Modern United States Navy carrier air operations

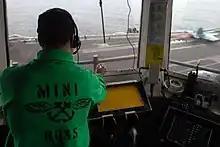
Alongside the air boss, the miniboss oversees flight operations from Primary Flight Control

Also known as the air boss, the air officer (along with his assistant, the miniboss) is responsible for all aspects of operations involving aircraft including the hangar deck, the flight deck, and airborne aircraft out to from the carrier. From his perch in Primary Flight Control (PriFly, or the "tower"), he, along with his assistant, maintains visual control of all aircraft operating in the carrier control zone (surface to and including , within a circular limit defined by horizontal radius from the carrier), and aircraft desiring to operate within the control zone must obtain his approval prior to entry. This officer is typically a commander and is normally a former CVW squadron commander selected for promotion to captain.